The Donna Reed Show

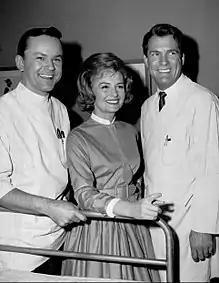
Bob Crane as Dr. Dave Kelsey with Donna and Alex Stone in 1963

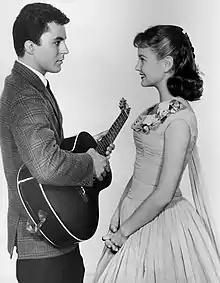
James Darren and Shelley Fabares

"The Donna Reed Show" featured several celebrity guest stars appearing as themselves during its eight-year run. Baseball player Don Drysdale appeared in four episodes while Willie Mays appeared in three episodes and Leo Durocher once. Musician Harry James and singers Tony Martin and Lesley Gore appeared as themselves. Gore was featured in the series' finale, "By-Line—Jeff Stone", on March 19, 1966. Lassie and film director George Sidney appear as themselves in the 1961 episode "The Stones Go To Hollywood". The episode plugged Sidney's then current feature film, "Pepe", in which Reed made a cameo appearance. Teen heartthrob James Darren guest starred as a pop singer with the measles. Iconic silent comedian Buster Keaton appeared in "A Very Merry Christmas." as a hospital janitor December 24, 1958.